Golden Temple

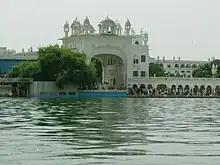
The historic "Dukh Bhanjani Ber" tree inside the courtyard, next to Ath Sath Tirath.

The growing influence and success of Guru Arjan drew the attention of the Mughal Empire. Arjan was arrested under the orders of the Mughal Emperor Jahangir and asked to convert to Islam. He refused, was tortured and executed in 1606. Arjan's son and successor Guru Hargobind fought a Battle at Amritsar and later left Amritsar and its surrounding areas in 1635 for Kiratpur. For about a century after the Golden Temple was occupied by the Minas. In the 18th century, Guru Gobind Singh after creating the Khalsa sent Bhai Mani Singh to take back the temple. The Golden Temple was viewed by the Mughal rulers and Afghan Sultans as the centre of Sikh faith and it remained the main target of persecution. After the original temple was destroyed by hostile forces, the shrine was reconstructed in 1764 (a date which H.H. Cole affirms in his monograph on the temple), however most of the elaborate decorations and additions were added to the shrine in the early 19th century. However, according to Giani Gian Singh's "Tawarikh Sri Amritsar" (1889), a slightly later date of 1776 is given for the construction of the temple tank (sarovar), the temple edifice proper, the causeway, and the entry gateway or archway ("Darshani Deori").